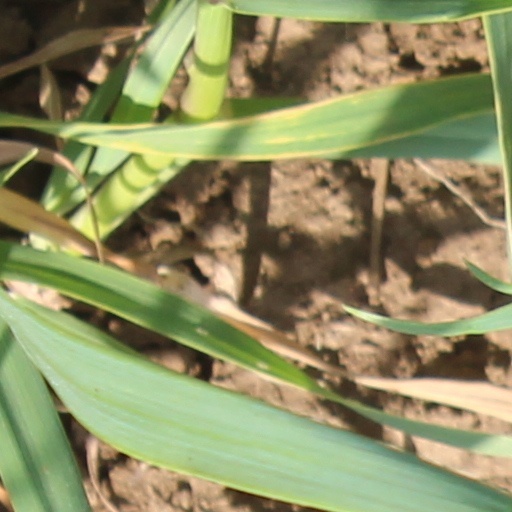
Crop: wheat